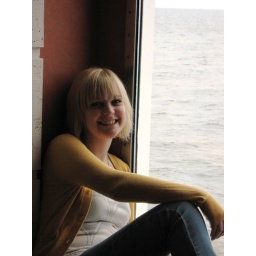
Sitting in a window seat on the ship.